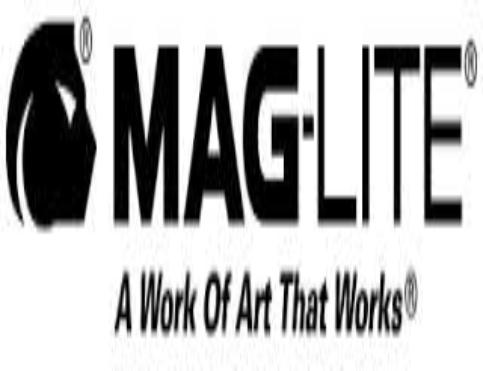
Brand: maglite
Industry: Necessities